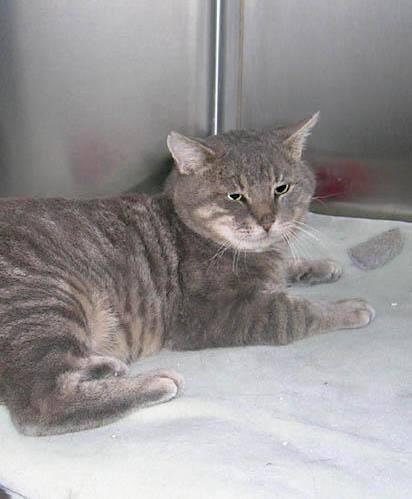
cat